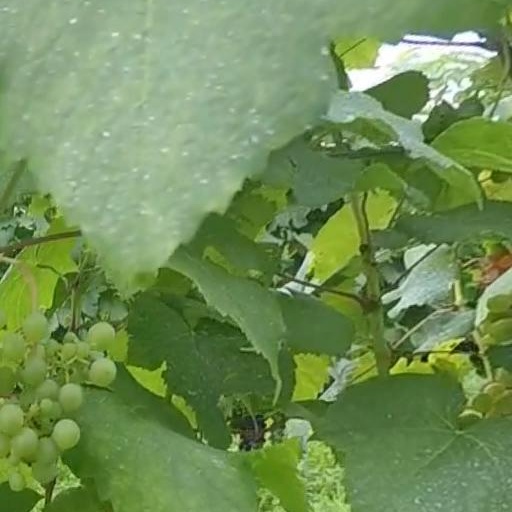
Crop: grape